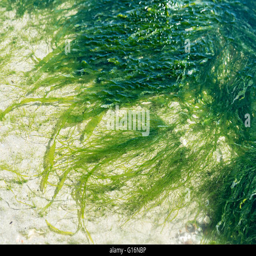
a patch of green seaweed